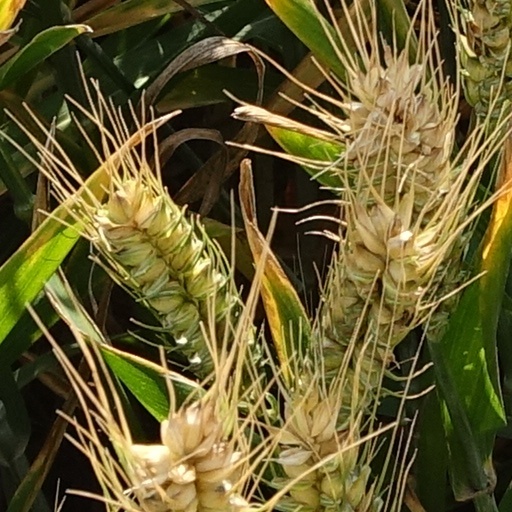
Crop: wheat